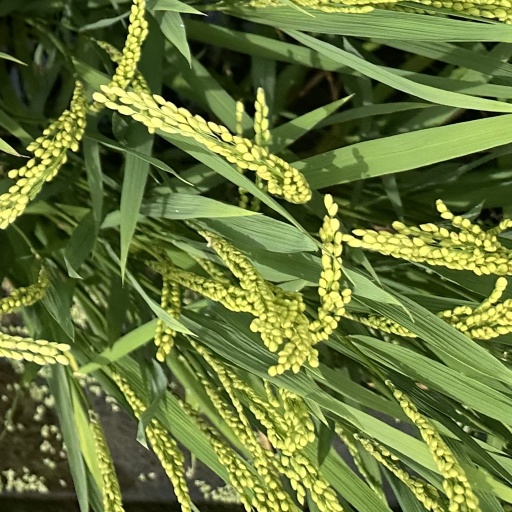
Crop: rice